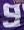
Number: 9